Ilka Gedő

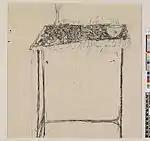
"Thonet Table", 1949, the British Museum

Apart from her family and a few friends, no one saw Gedő's drawings at the time they were made. During this period from 1945 to 1949, as well as pastel she started to use oil, but Gedő in a fit of depression and seeing no way out of the dilemmas she was experiencing, destroyed most of the oil paintings produced during these years.